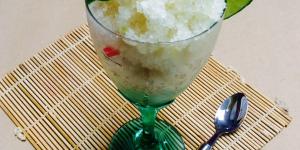
granizado de limon